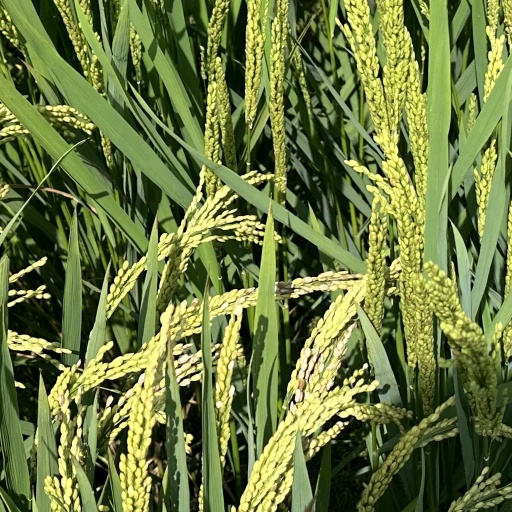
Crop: rice